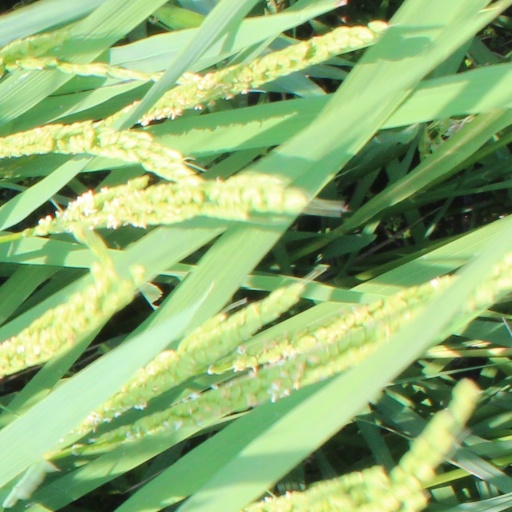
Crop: rice